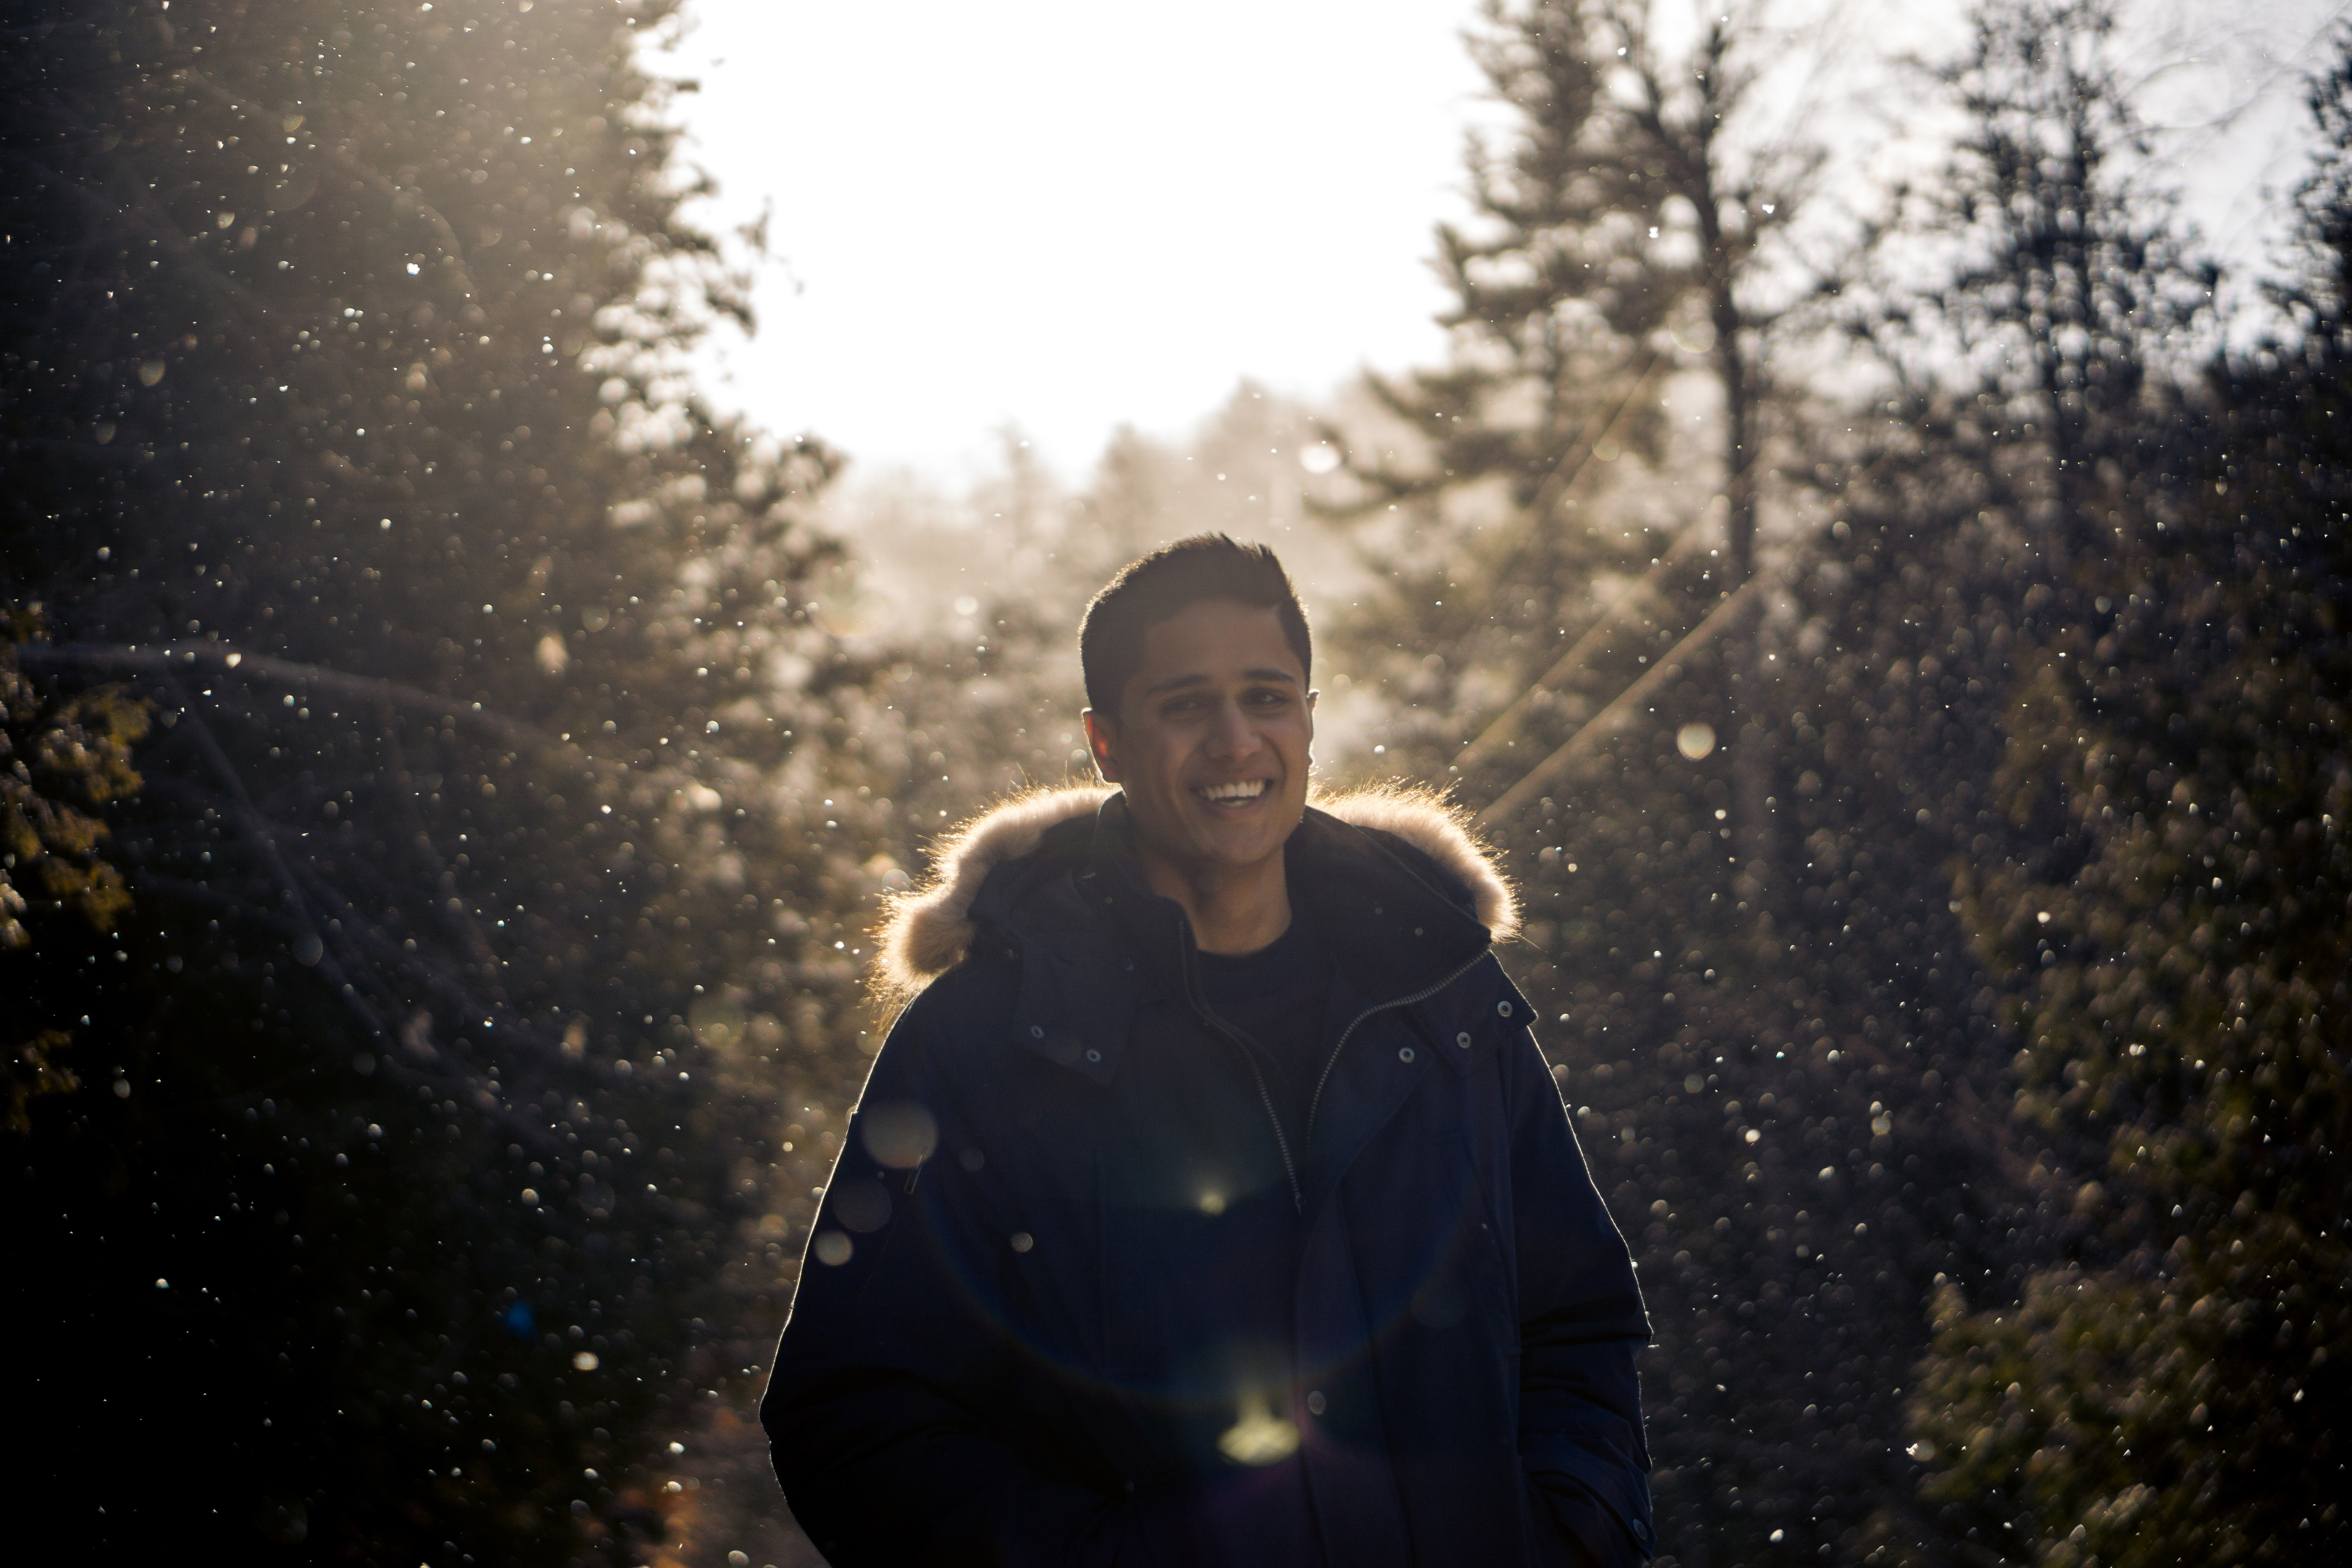
snow, winter, light, sunlight, morning, weather, darkness